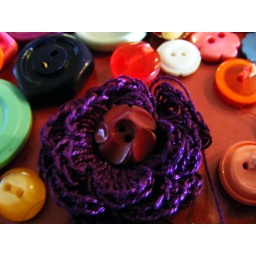
purple with cute flower button. Nestled in my button collection